South Canaan Township, Pennsylvania

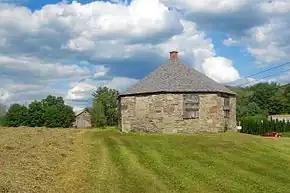
Octagon Stone Schoolhouse

At the 2010 census, there were 1,768 people, 645 households, and 487 families in the township. The population density was . There were 762 housing units at an average density of . The racial makeup of the township was 96.9% White, 0.5% Black, 0.2% American Indian, 1.1% Asian, and 1.3% from two or more races. Hispanic or Latino of any race were 1.3% of the population.